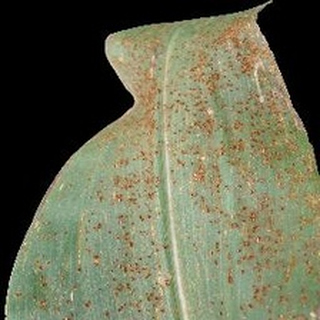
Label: corn_common_rust